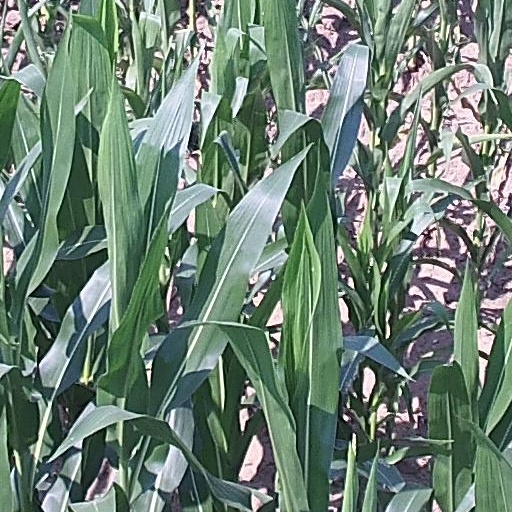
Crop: maize; corn